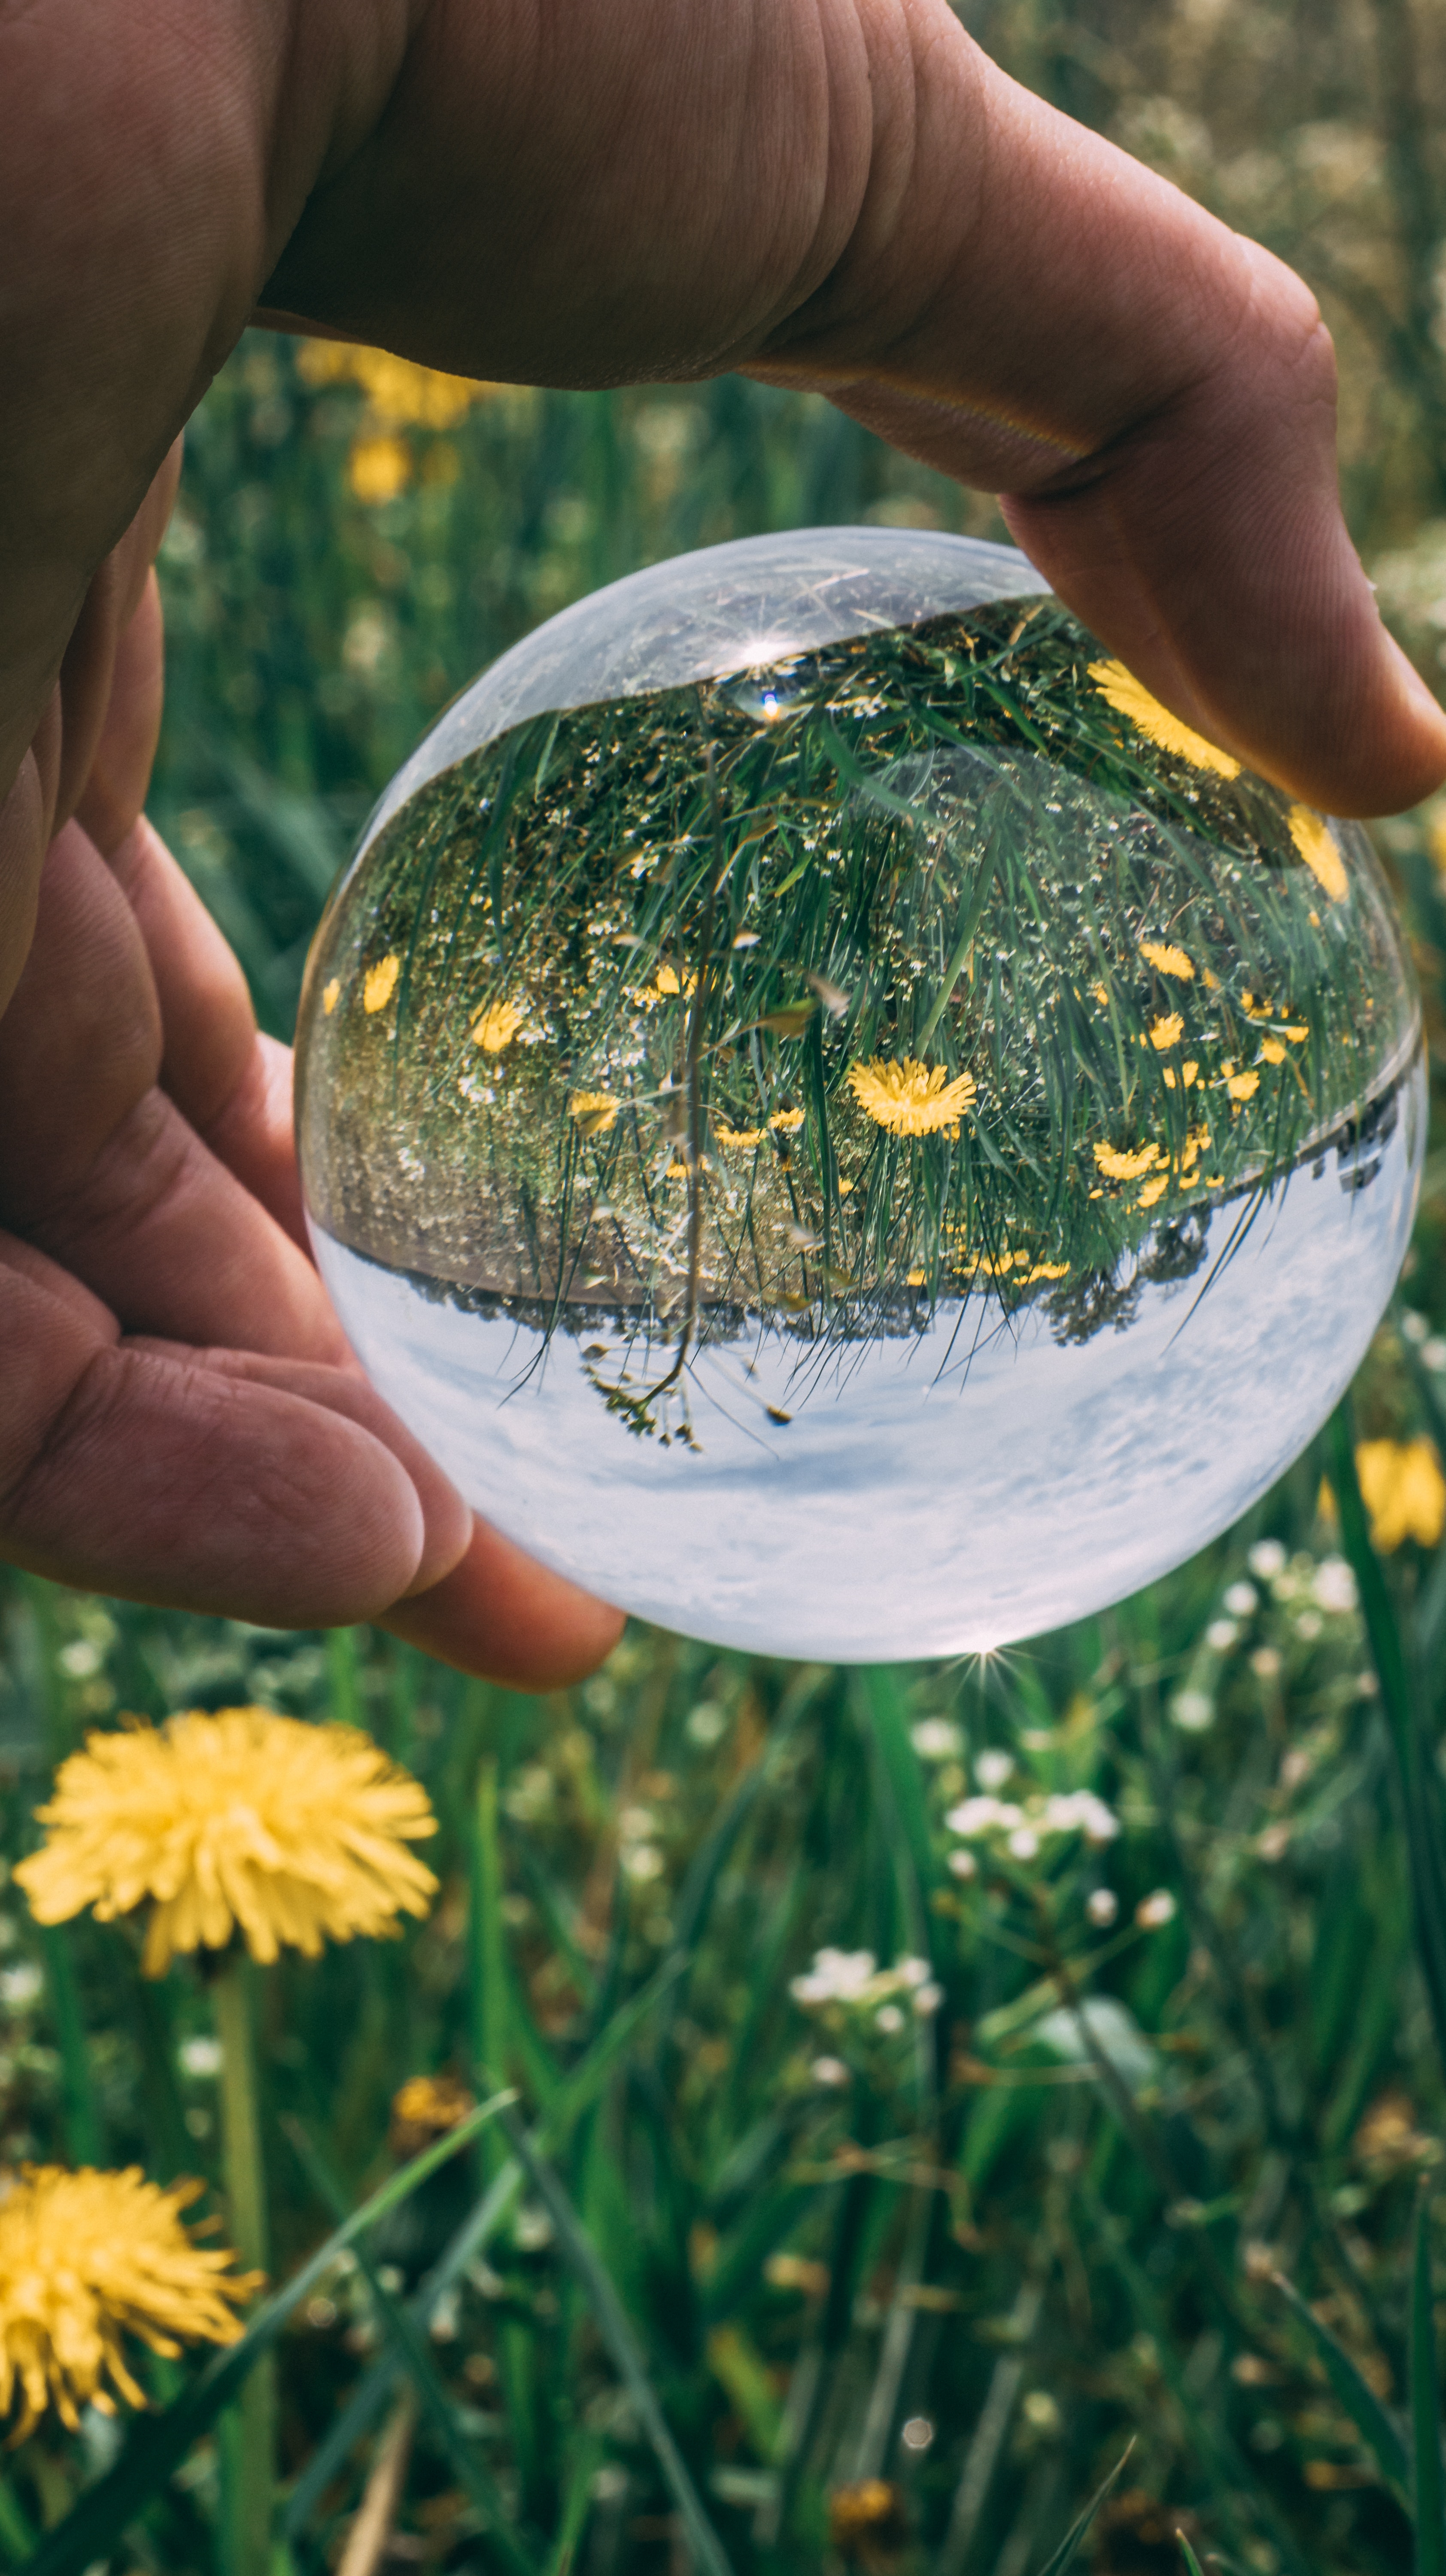
yellow, hand, grass, water, spring, plant, flower, sphere, glass, dandelion, world, wildflower